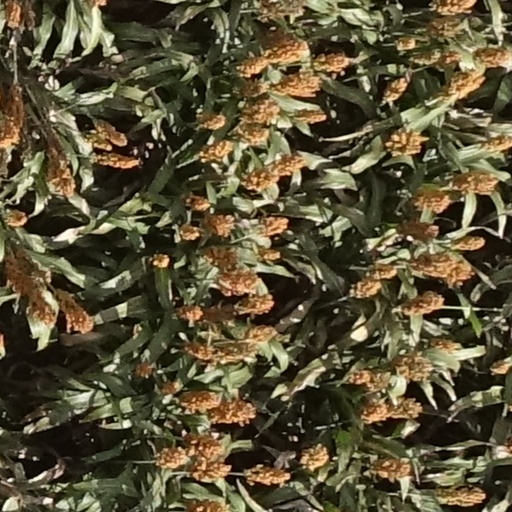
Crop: sorghum